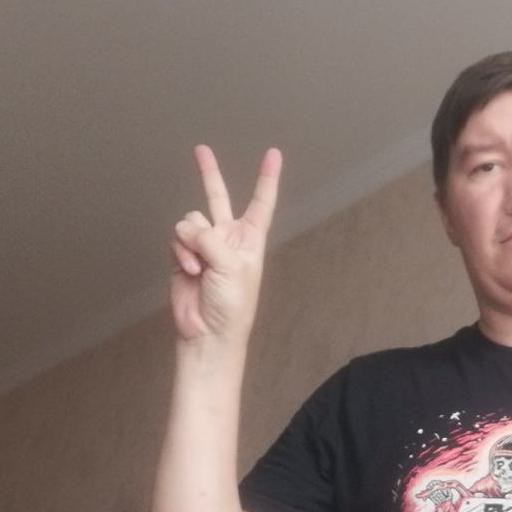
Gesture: peace